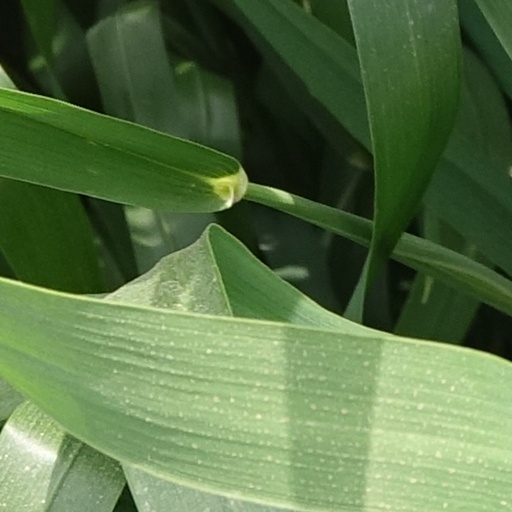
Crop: wheat